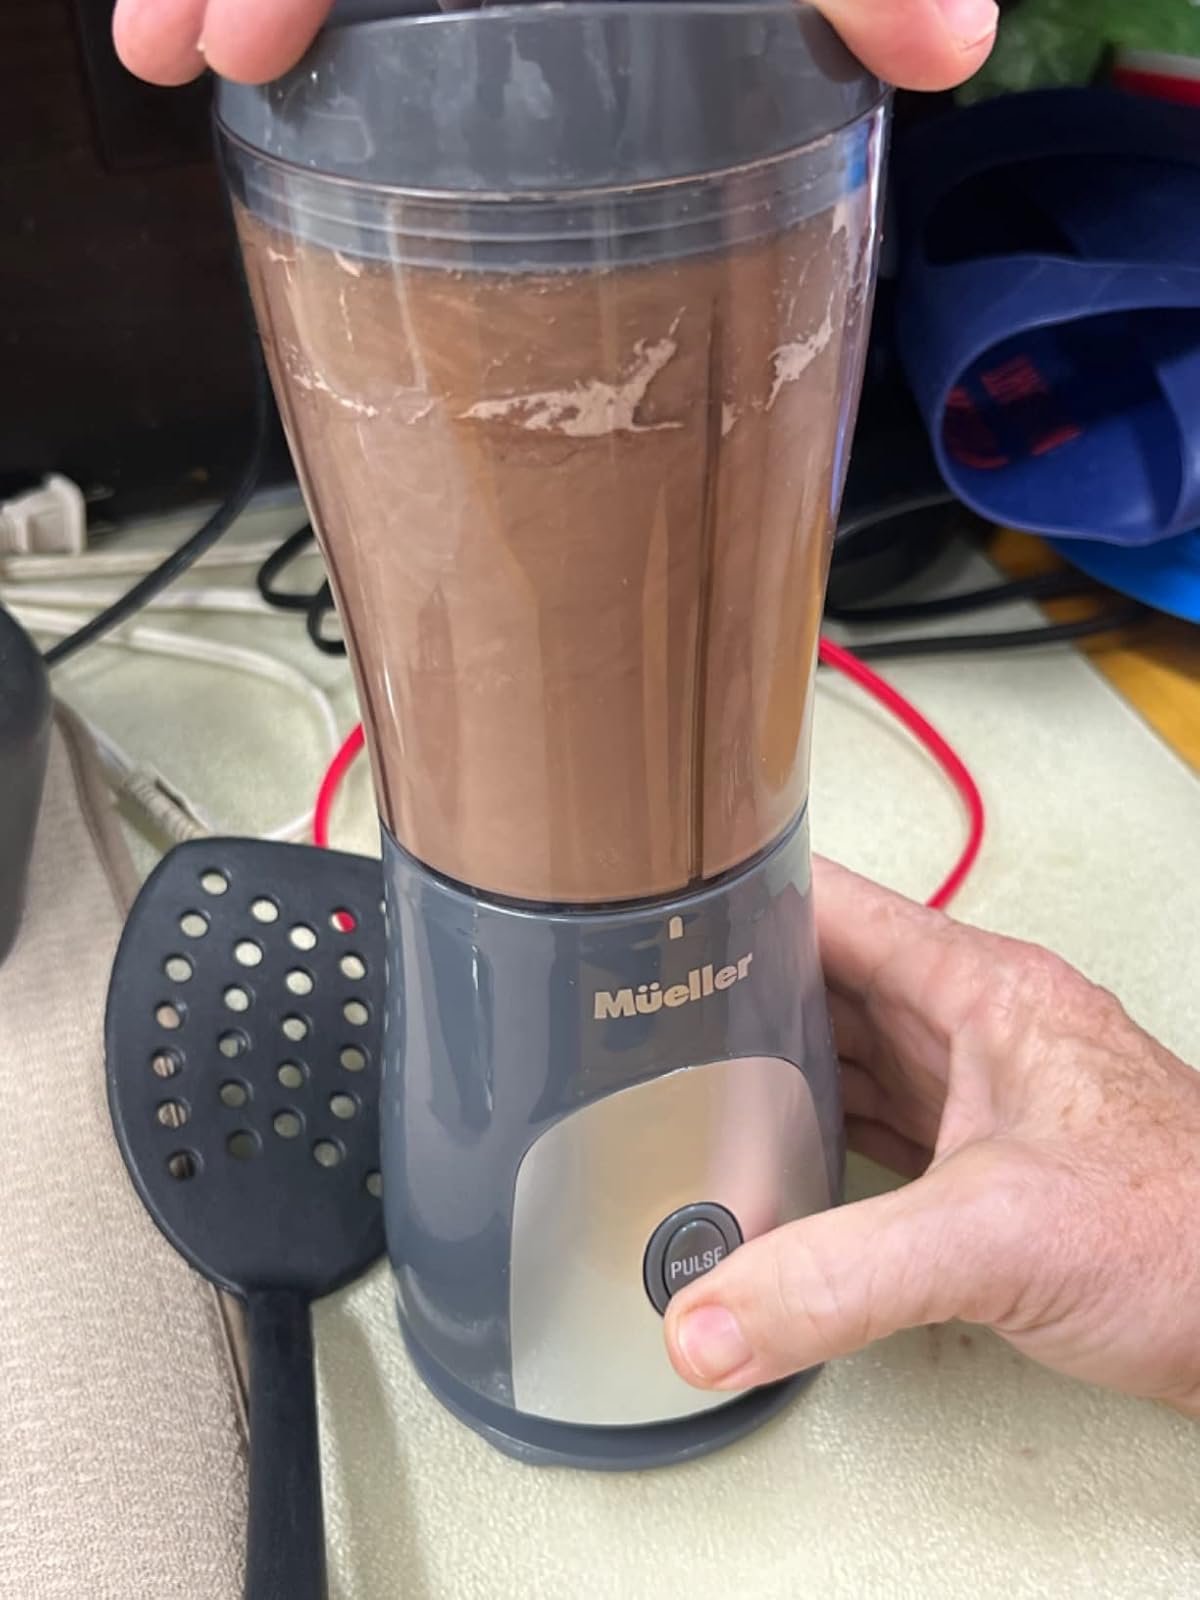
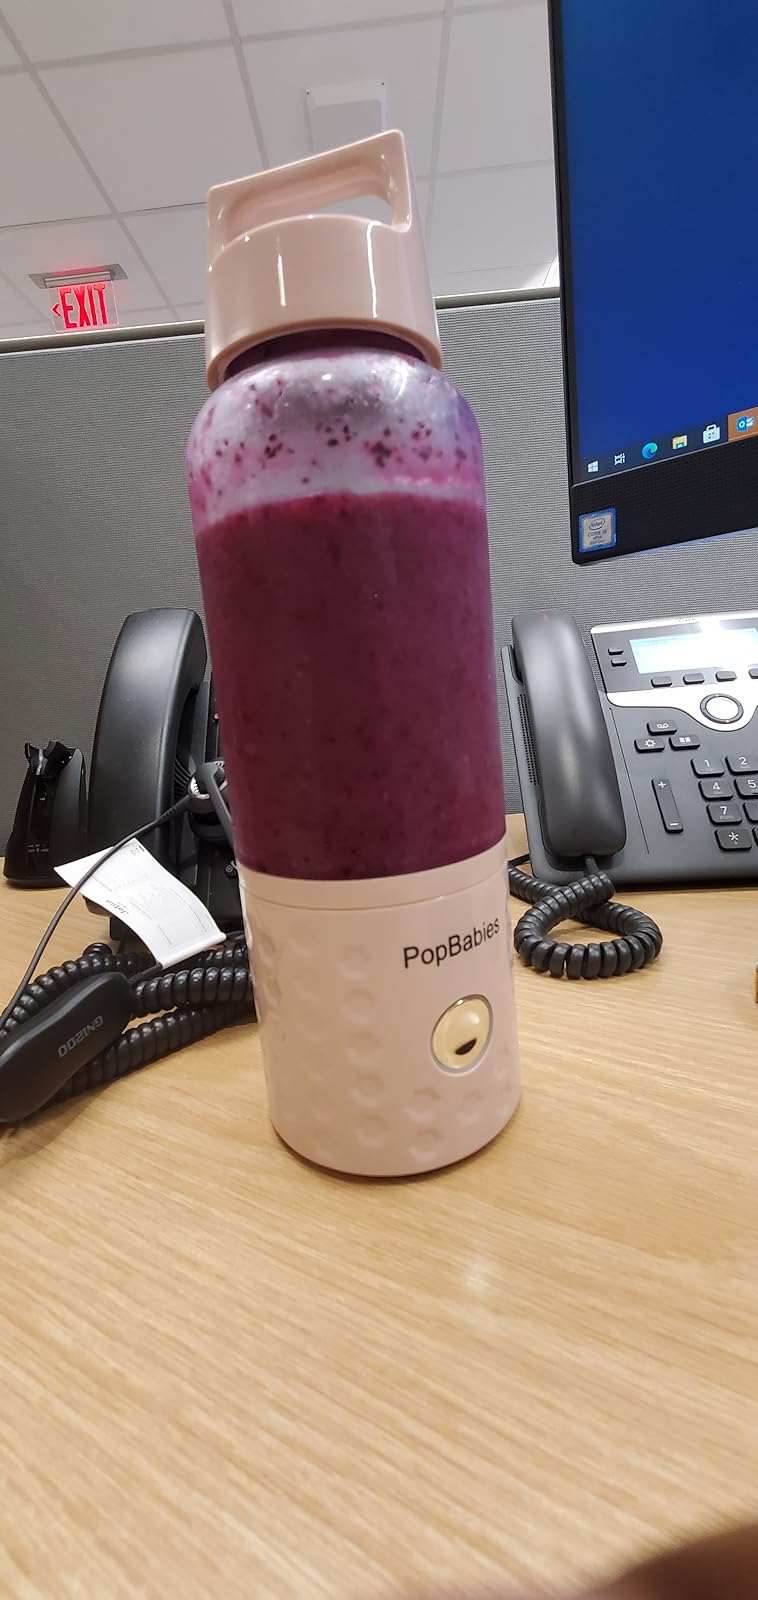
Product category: items_blender
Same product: no